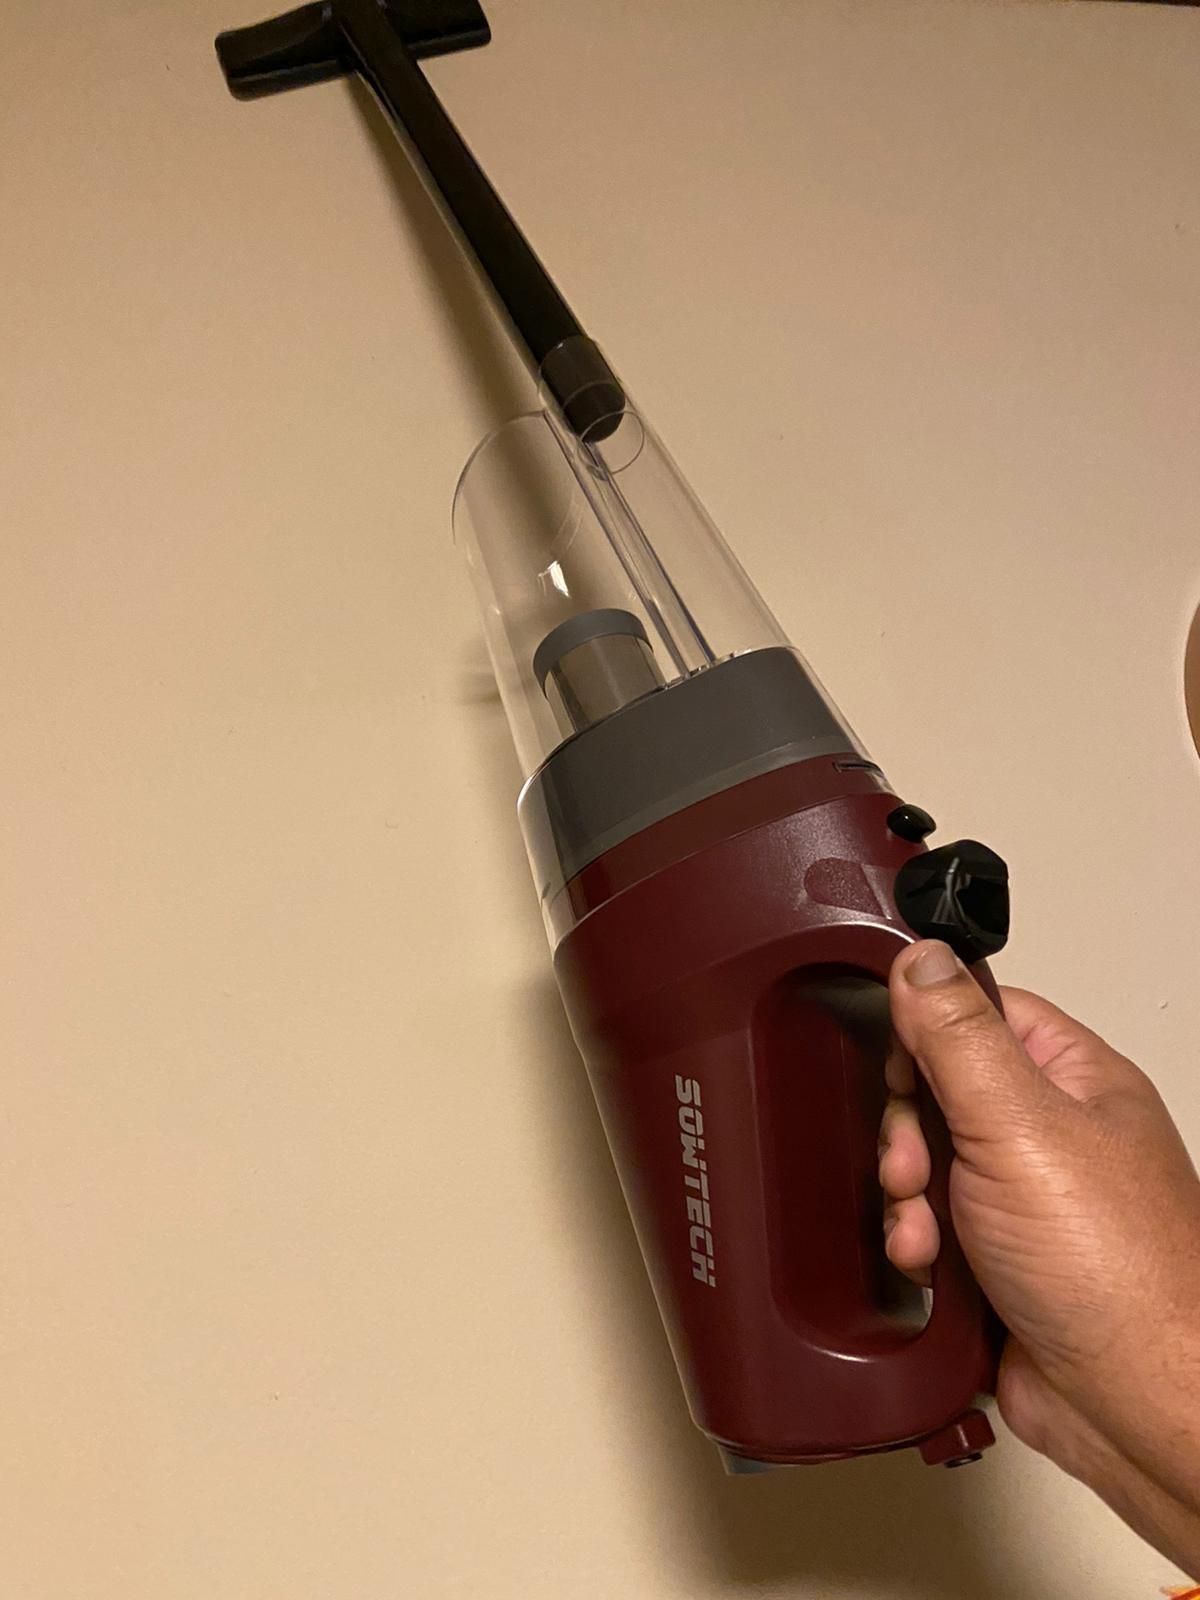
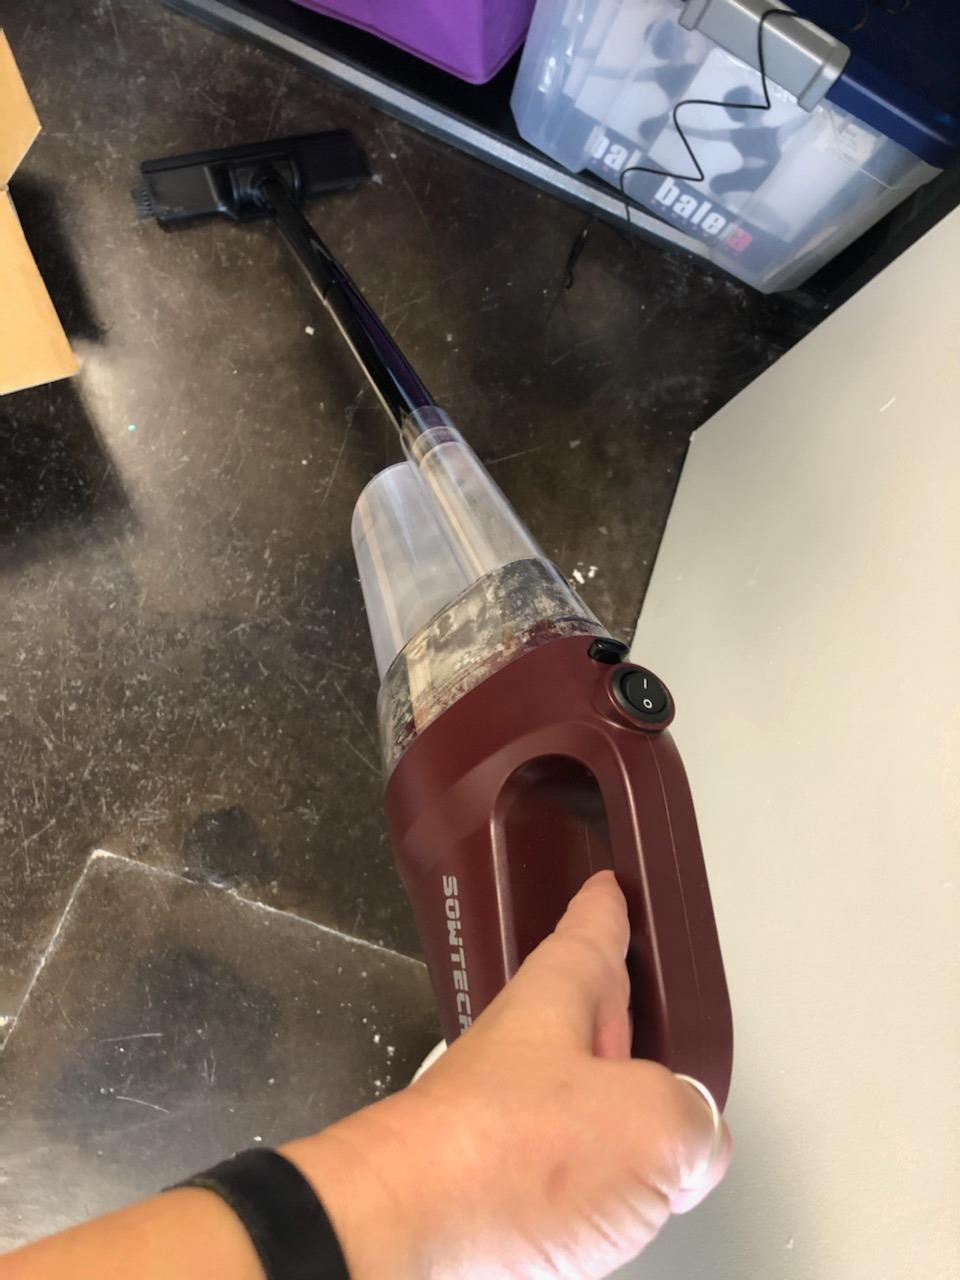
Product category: items_vacuum
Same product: yes